Baqiao, Xi'an

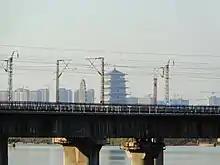
The Longhai railway in Baqiao District, with the Chang'an Pagoda in the background

The Longhai railway and the Xi'an–Ankang railway both pass through Baqiao District.